Suzaku Avenue

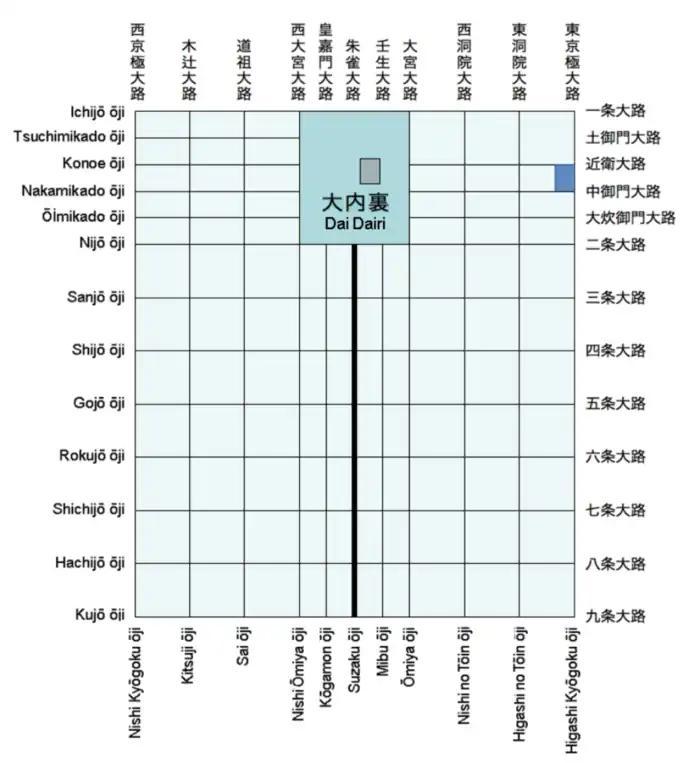
Heian-kyō. Suzaku Avenue shown in bold vertical line

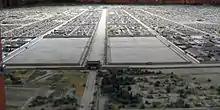
A reconstructed model of Suzaku Avenue and Rashōmon exhibited at Heiankyo Sosei-Kan Museum

The word "Suzaku" refers to the Guardian God of the South, who was said to appear in the form of a bird.